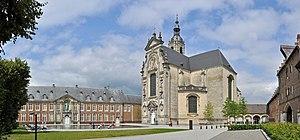
Averbode (Belgique)
L’abbaye d’Averbode est un monastère prémontré situé dans la section Averbode, en Belgique, dans la province du Brabant flamand. Elle est fondée en 1134 puis connaît une croissance rapide durant les XIIᵉ et XIIIᵉ siècles, tant au niveau agricole qu'au niveau des responsabilités pastorales.
Cet article présente la liste des abbayes en Belgique, et reprend, pour chaque abbaye passée ou actuelle, sur le territoire de la Belgique, sa localisation précise, la date et les circonstances de sa fondation, son ordre religieux de rattachement et la situation actuelle de l'abbaye.